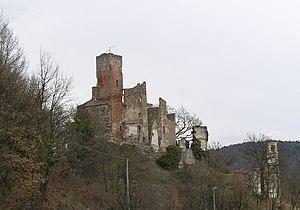
Vue des ruines du château de Nucetto (Italie)